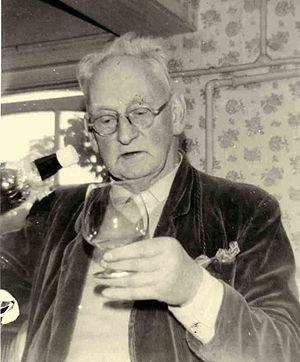
Alexander Sutherland Neill
Alexander Sutherland Neill var en pædagog, der grundlagde reformskolen Summerhill. Herudover skrev han en række bøger om skolen og om opdragelse.